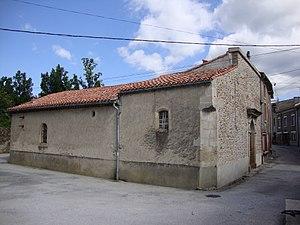
Verdalle (Tarn, Fr) église
Verdalle est une commune française située dans le département du Tarn, en région Occitanie.
La famille Barbara de Labelotterie de Boisséson olim Barbara est une famille subsistante de la noblesse française originaire du Tarn.